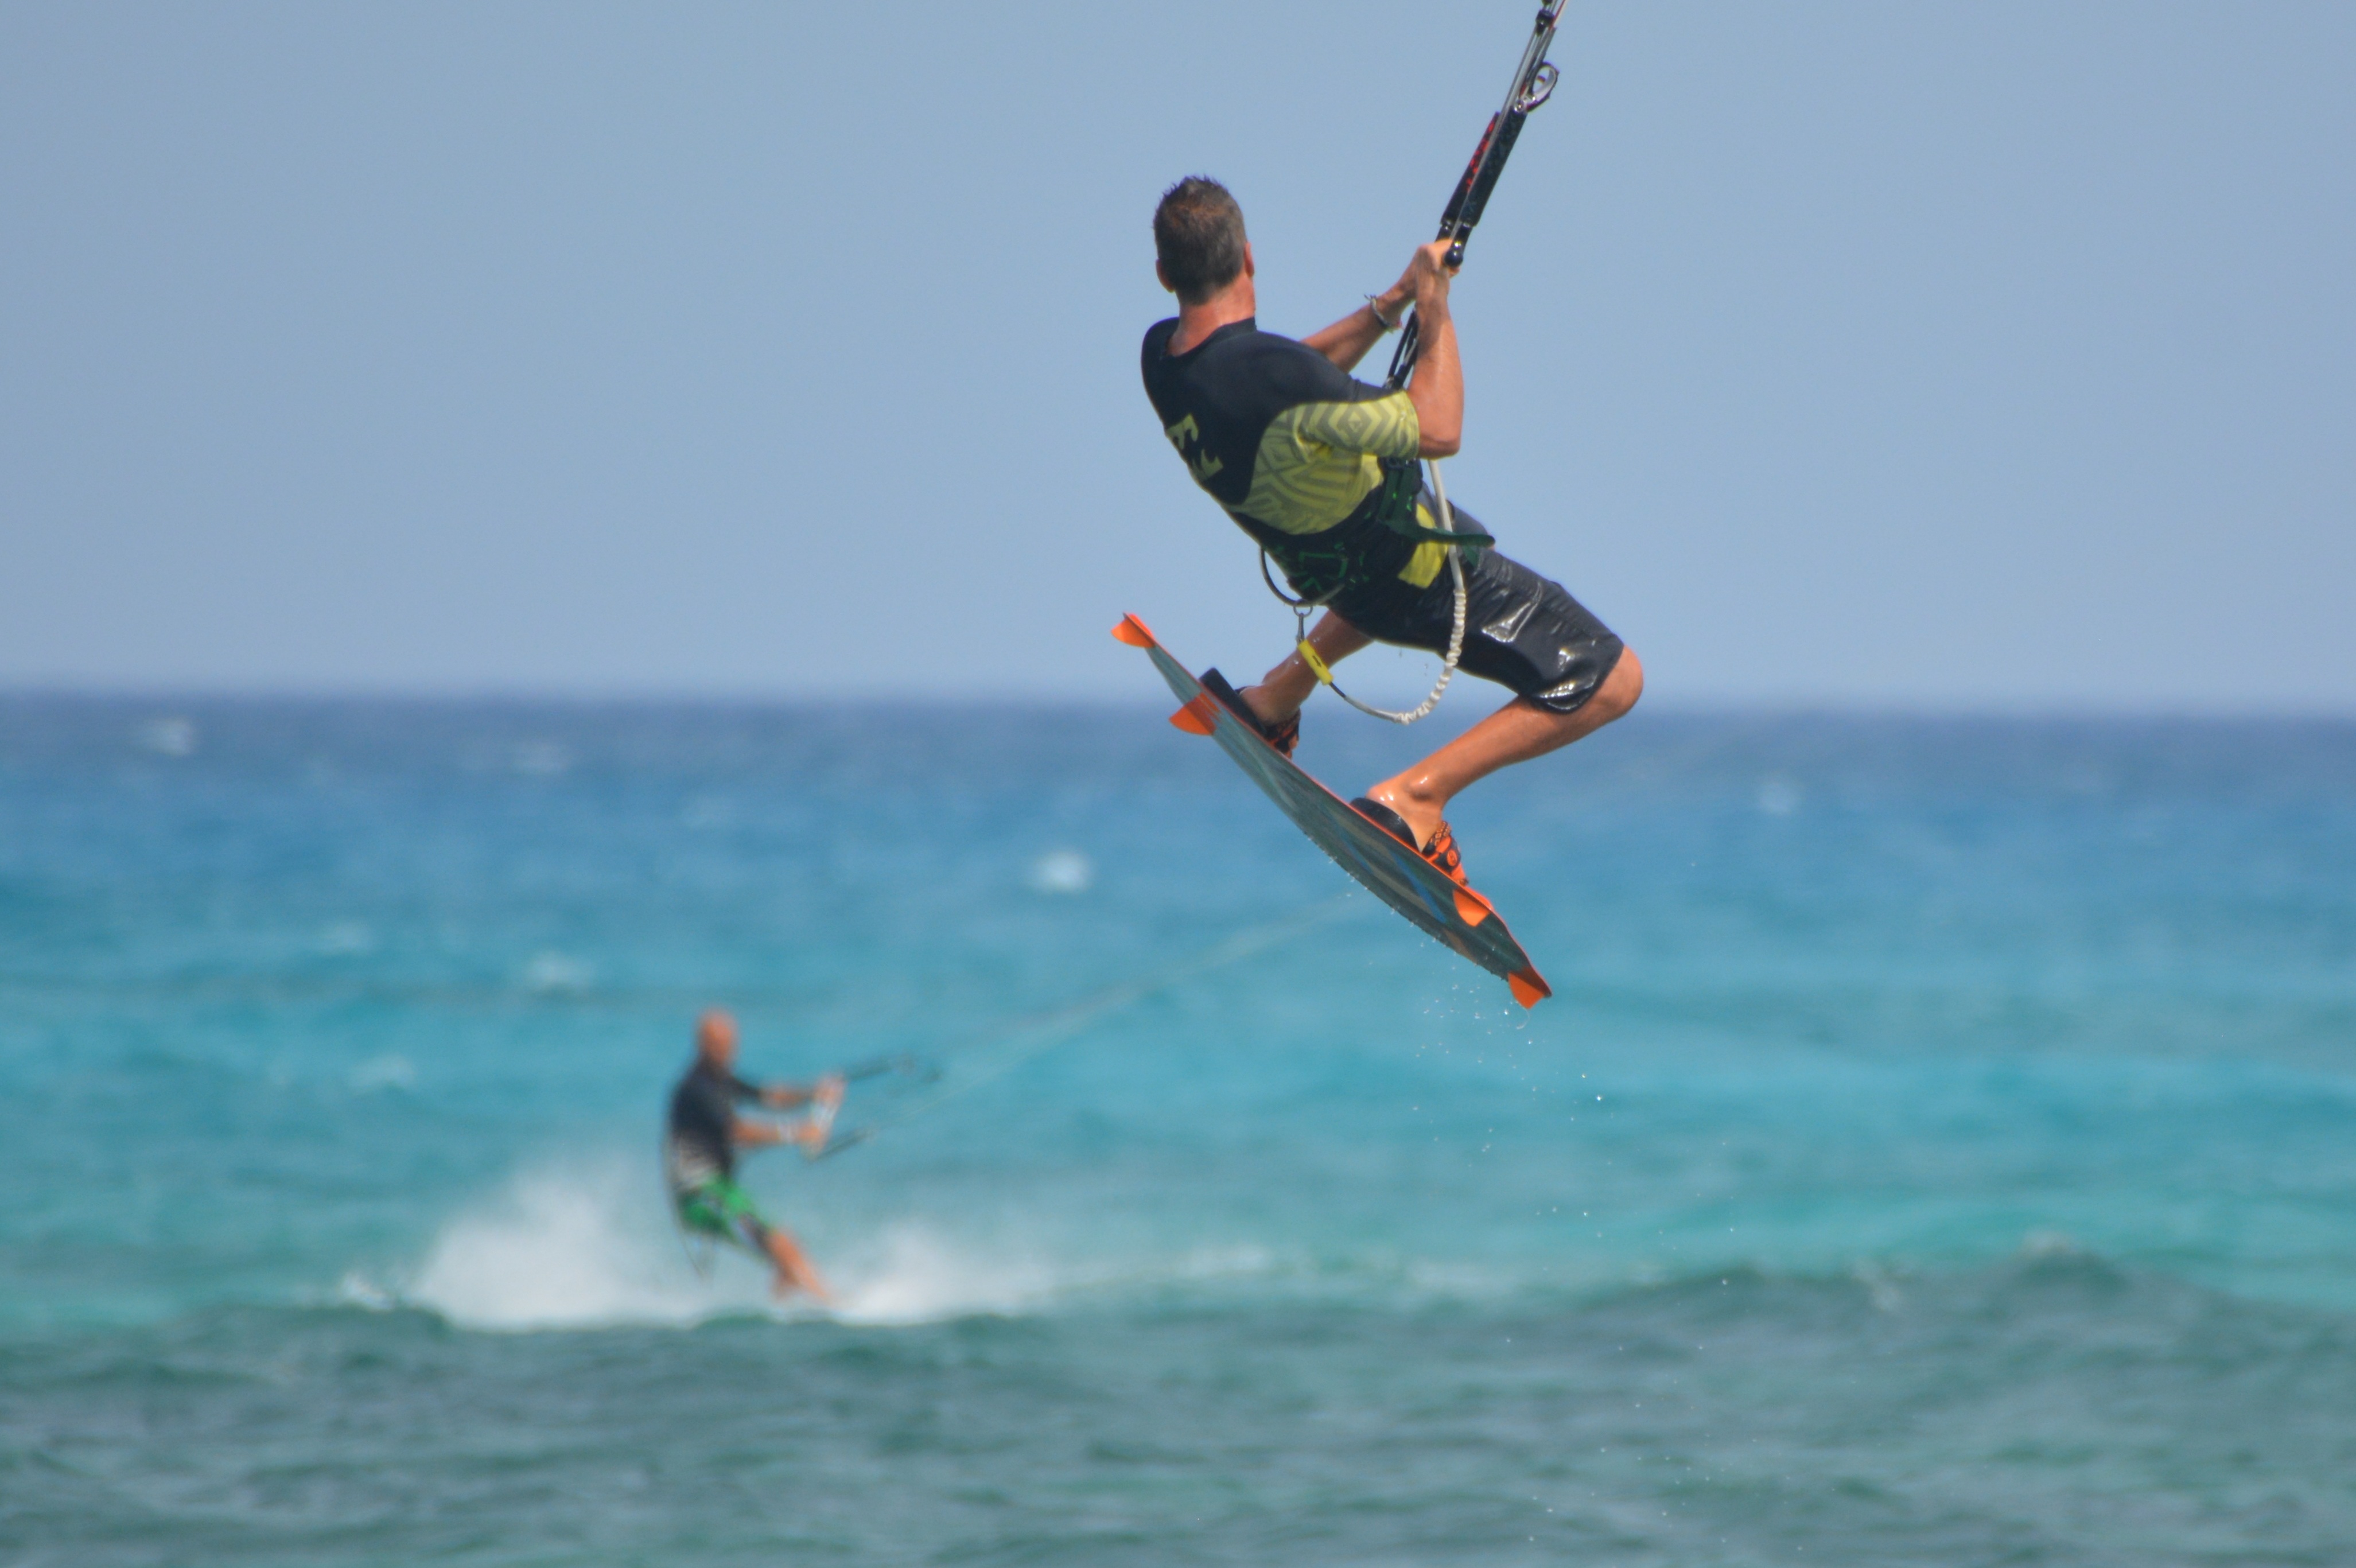
man, sea, ocean, people, surf, surfing, sailing, surfboard, extreme sport, toy, sports, windsurfing, kitesurfing, fuerteventura, water sport, kite surfing, wind wave, boardsport, surfing equipment and supplies, kite sports, surface water sports, individual sports